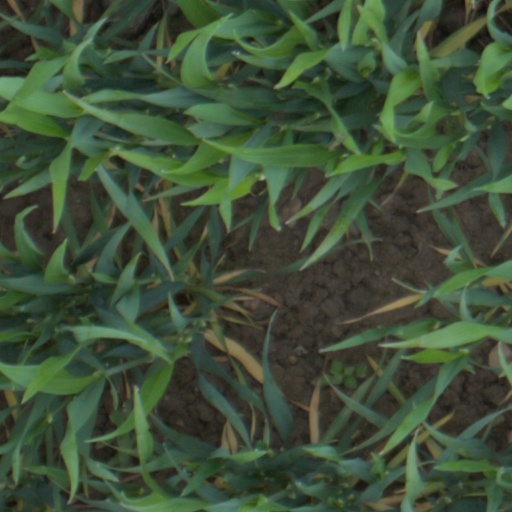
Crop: wheat